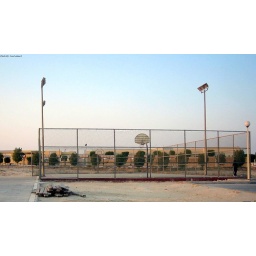
This a cage to play basket ball in Ferdaws